Thomas S. Moorman

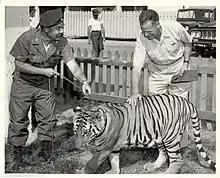
Lieutenant General Moorman in Sóc Trăng, Vietnam, May 1963.

Moorman was born at the Presidio of Monterey, California on July 11, 1910. He attended John J. Phillips High School in Birmingham, Alabama. He graduated from the United States Military Academy class of 1933 and entered the Air Corps flying training school at Randolph Field, Texas.